Apan Amar Apan

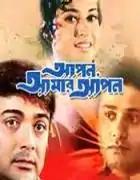
Theatrical release poster

Apan Amar Apan is a 1990 Bengali language drama film directed by Tarun Majumdar and produced by Pradip Kundalia. The film stars Tapas Paul, Prosenjit Chatterjee, Satabdi Roy in the lead roles. The music has been composed by R. D. Burman.